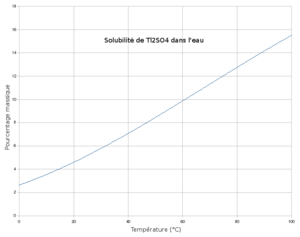
Solubilité du sulfate de thallium dans l'eau en fonction de la température
Le sulfate de thallium(I) est un composé inorganique de formule Tl₂SO₄.